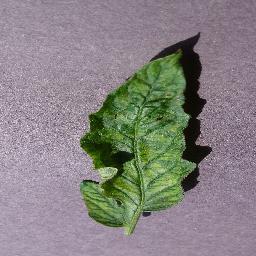
Label: Tomato___Tomato_mosaic_virus